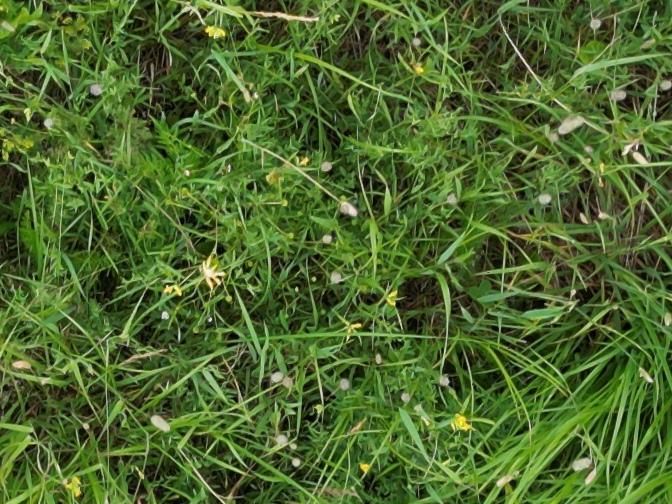
Flowers visible: yarrow flowers, yarrow flowers